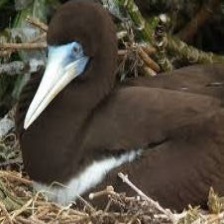
Species: ABBOTTS BOOBY
Scientific name: PAPASULA ABBOTTI